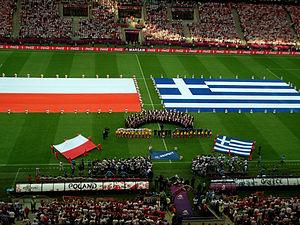
L'équipe de Pologne de football est l'équipe nationale qui représente la Pologne dans les compétitions internationales masculines de football, sous l'égide de la fédération polonaise de football. Elle consiste en une sélection des meilleurs joueurs polonais.